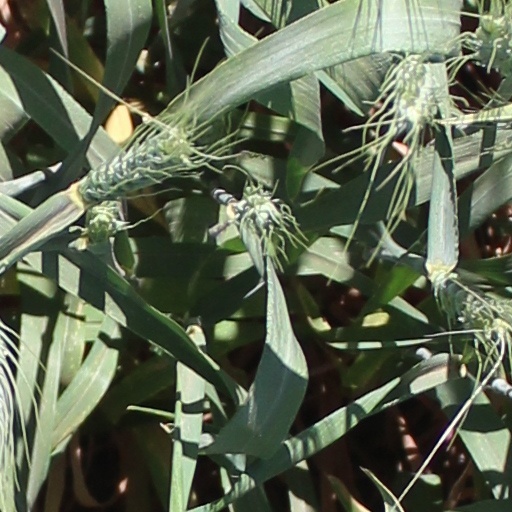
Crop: wheat